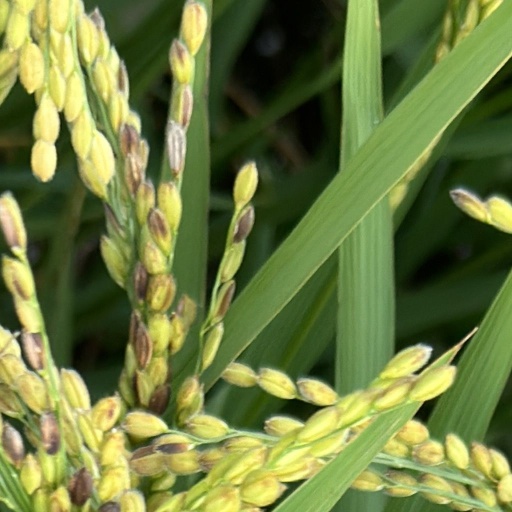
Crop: rice